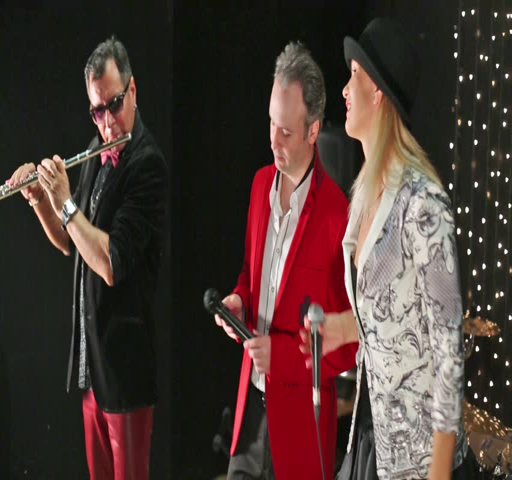
singers and man with flute are playing in a studio